Goran Dragić

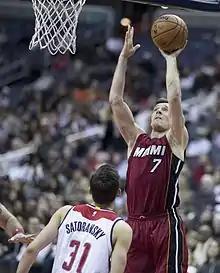
Dragić with the Heat in 2016

On 19 February 2015, Dragić and his brother Zoran Dragic, were traded to the Miami Heat in a three-team deal also involving the New Orleans Pelicans that sent John Salmons and Danny Granger to Phoenix. Two days later, he made his debut for the Heat, recording 12 points and 3 rebounds in a 105–91 loss to the New Orleans Pelicans. Dragić finished the season averaging 16.6 points and 5.3 assists per game in 26 starts for Miami, as the Heat missed the playoffs barely.